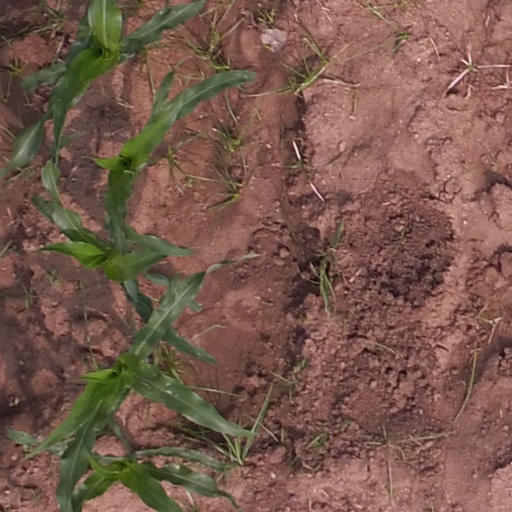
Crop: maize; corn